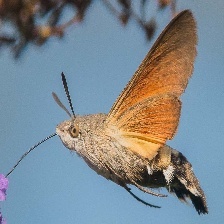
Species: HUMMING BIRD HAWK MOTH